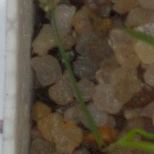
Label: loose_silkybent